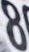
Number: 8